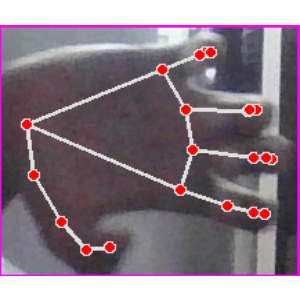
अक्षर: त